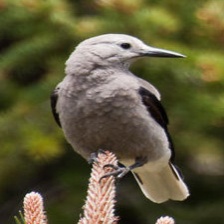
Species: CLARKS NUTCRACKER
Scientific name: NUCIFRAGA COLUMBIANA
ImageNet parent category: jay